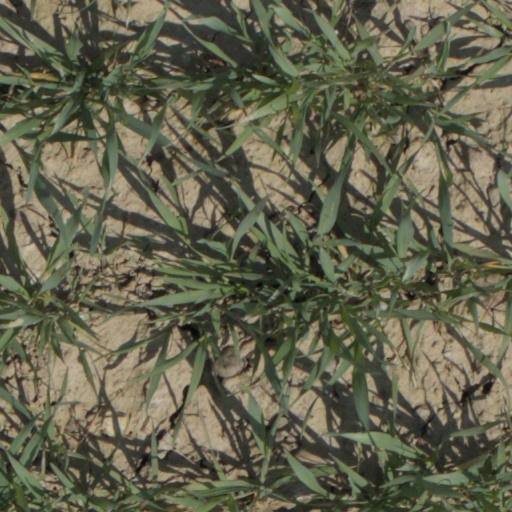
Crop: wheat